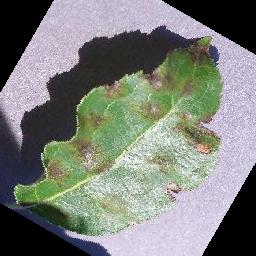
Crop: apple
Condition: scab